History of ExxonMobil

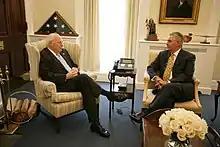
ExxonMobil Chairman Rex Tillerson with Vice President Dick Cheney, 2007

In the late 1990s and early 2000s, ExxonMobil has received a lot of criticism along with BP, China National Petroleum Corporation, Shell, and Lukoil, for increasing oil production facilities in the Rumaila oil field and West Qurna Field following the Iraqi government's lack of power and instability resulting from the Iraq War. ExxonMobil alone produces 2,325,000 bpd or $967,432,500 per year of gross revenue in Iraq to maintain low prices. This practice is considered to be beneficial to the big oil consumer countries and allows Exxon to produce higher profit crude oil products such as plastic, fertilizer, medication, lubricant, and clothing.